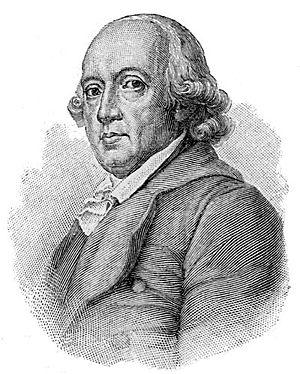
Dans le contexte de la mécanique, la force est le principe physique ou métaphysique en vertu duquel un corps est capable d'effectuer des changements, en particulier des mouvements ou des modifications du mouvement. Dans la tradition romantique, la force est un principe qui régit tous les phénomènes en tant que manifestations de la vie.